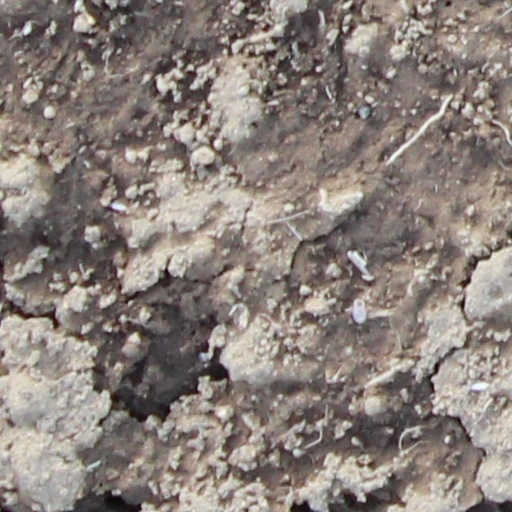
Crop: wheat